Timothy Geithner

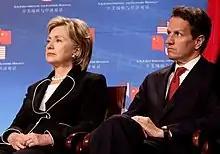
Geithner with Secretary of State Hillary Clinton at the opening session of the first U.S.–China Strategic and Economic Dialogue on July 27, 2009

Although President Obama expressed strong support for Geithner, outrage over hundreds of millions of dollars in bonus payments (or employee "retention" payments) by the American International Group, which had received more than $170 billion in federal bailout aid, undermined public support in early 2009. In March 2009, AIG paid $165 million in bonuses to its financial products division, the unit responsible for the company's near collapse the year prior, following $55 million paid to the same division in December 2008 and $121 million in bonus payments to senior executives. In early November 2008, a joint committee of the Federal Reserve, Ernst & Young, and AIG concluded that the bonus payments, which were in contracts predating the government takeover, could not be legally stopped.